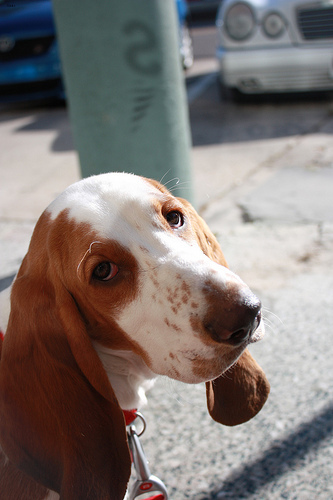
Animal: dog
Breed: basset hound